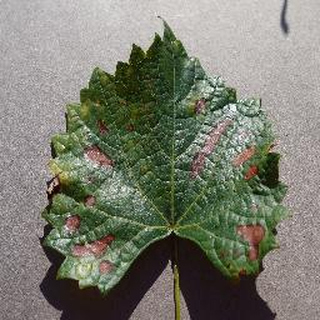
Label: grape_esca_black_measles